Fred Albert

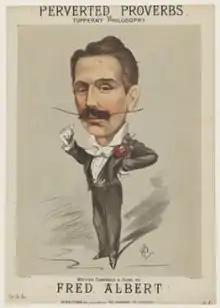
Fred Albert, drawn in 1878.

George Richard Howell (6 November 1843 – 12 October 1886), who performed as Fred Albert, was an English music hall entertainer who became popular in the 1870s for his self-penned satirical songs, becoming "music hall's first overtly 'topical' singer."